Dassault Mirage III

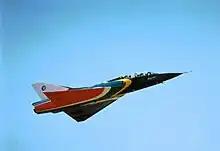
South African Air Force Mirage IIIBZ

A total of 95 Mirage IIICs were obtained by the French Air Force ("Armée de l'Air", AdA), with initial operational deliveries in July 1961. The Mirage IIIC remained in service with the AdA until 1988.